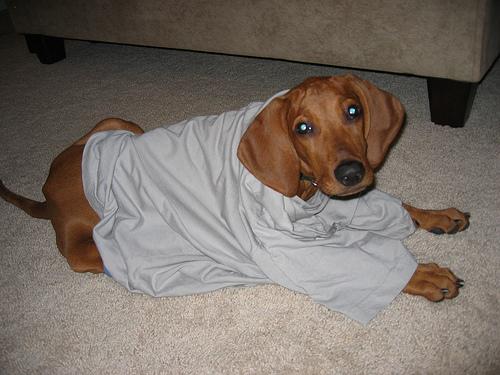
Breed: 207-n000045-redbone